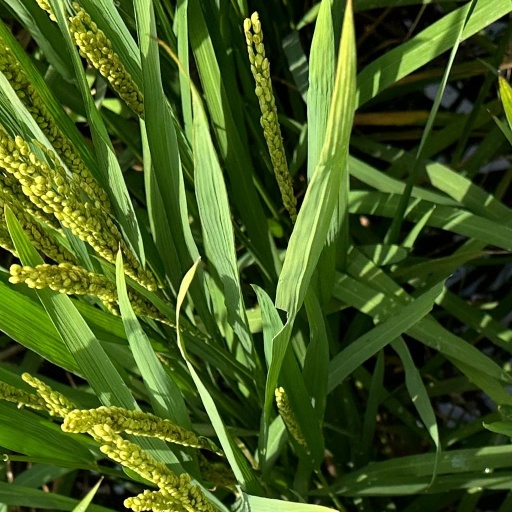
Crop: rice